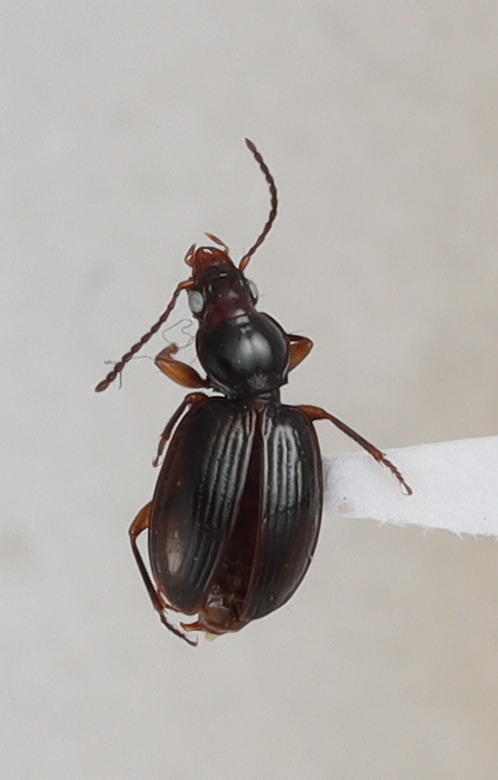
Scientific name: Mecyclothorax konanus
Plot: 14
Trap: S
Collected: 20220601